Edward K. Barsky

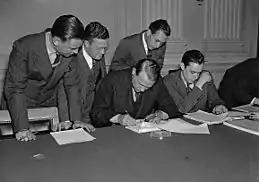
Chairman Dies of HUAC proofs his letter replying to President Roosevelt's attack on the committee, October 26, 1938

Barsky was called to testify before the House Un-American Activities Committee (HUAC) on February 13, 1946, where he refused to turn over the books, ledgers, and other financial documents of the Joint Anti-Fascist Refugee Committee, as was demanded. As a result, Barsky was charged with contempt of Congress, brought to trial for his willful defiance of Congressional subpoena, and sentenced to six months in prison. Ernest Hemingway tried to help him fight the conviction.